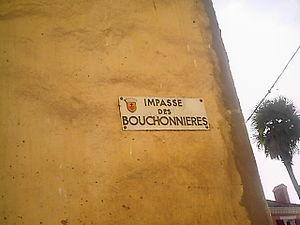
Puget-sur-Argens est une commune française dans le département du Var, en région Provence-Alpes-Côte d'Azur.